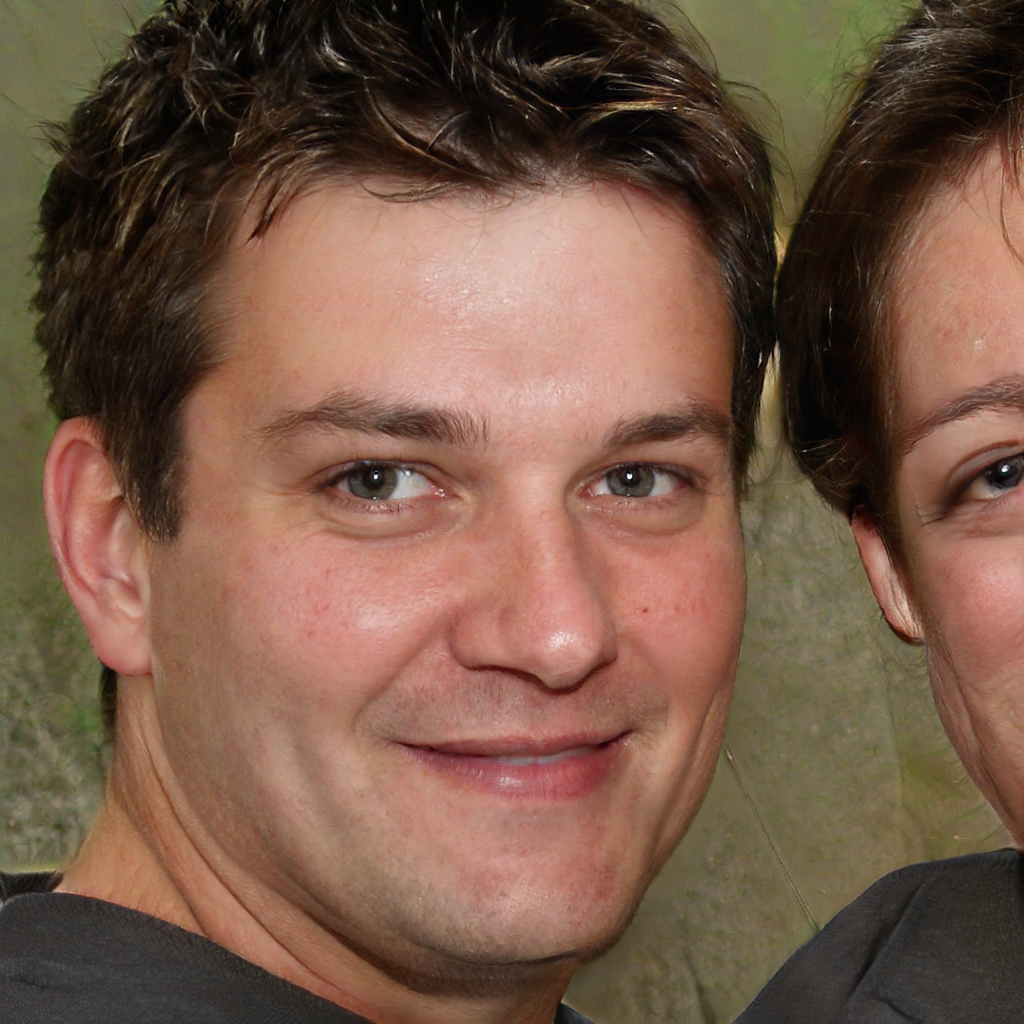
Gender: Male